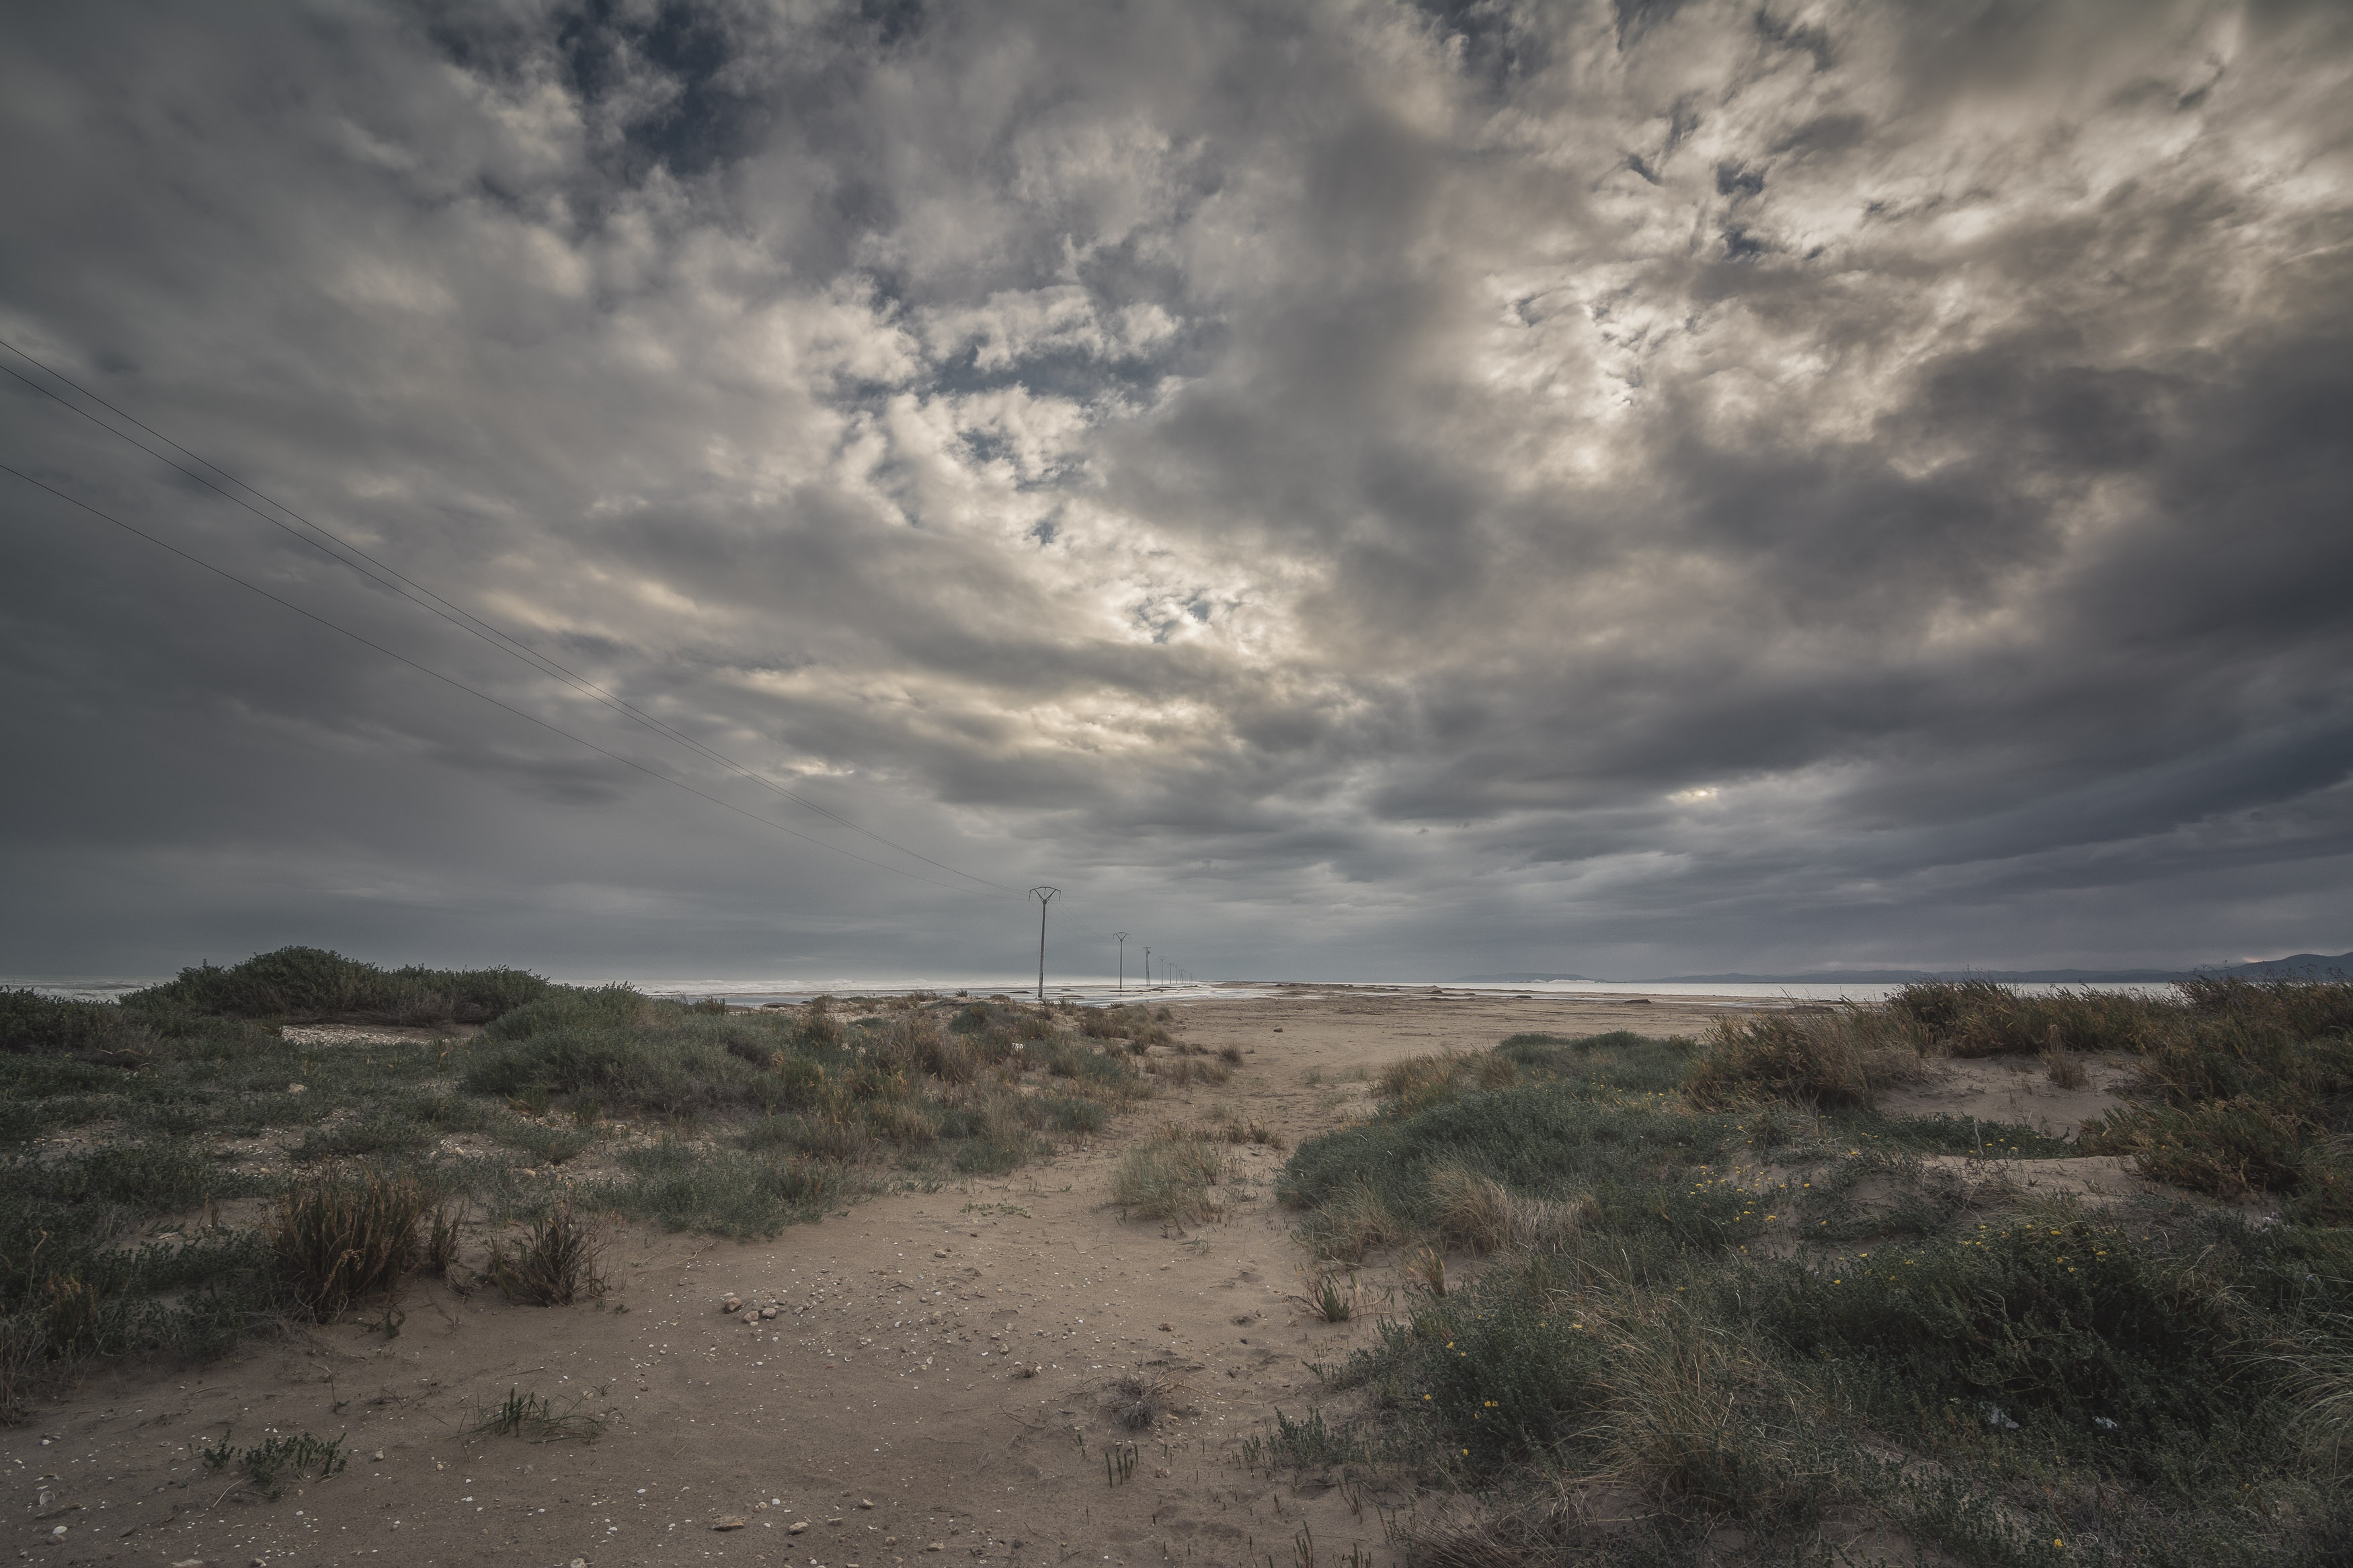
beach, landscape, sea, coast, nature, sand, ocean, horizon, mountain, cloud, sky, sunlight, cloudy, hill, desert, environment, heaven, natural, weather, plain, cloudscape, clouds, plateau, habitat, sky clouds, meteorological phenomenon, sky background, natural environment, atmospheric phenomenon